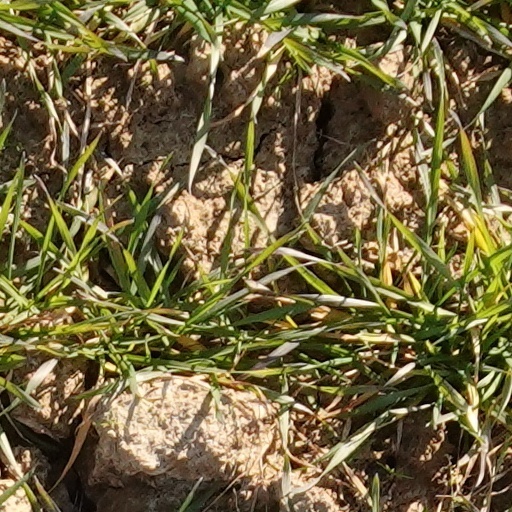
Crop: wheat